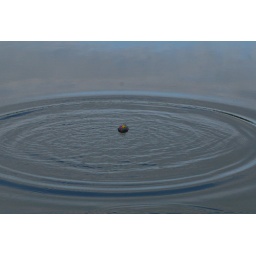
A gorgeous ring in the water after throwing the ball for Bailey